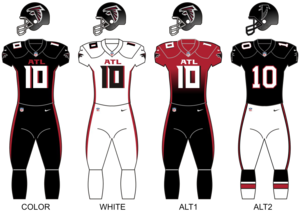
Les Falcons d'Atlanta sont une franchise de la Ligue nationale de football basée à Atlanta dans l'État de Géorgie. La franchise est fondée le 30 juin 1965 et dispute son premier match en 1966. Elle est actuellement propriété d'Arthur Blank et est dirigée par Dan Quinn.